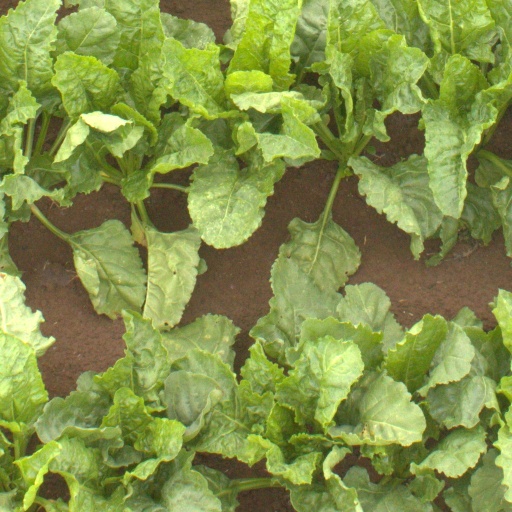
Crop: sugar beet